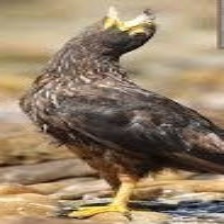
Species: STRIATED CARACARA
Scientific name: PHALCOBOENUS AUSTRALIS